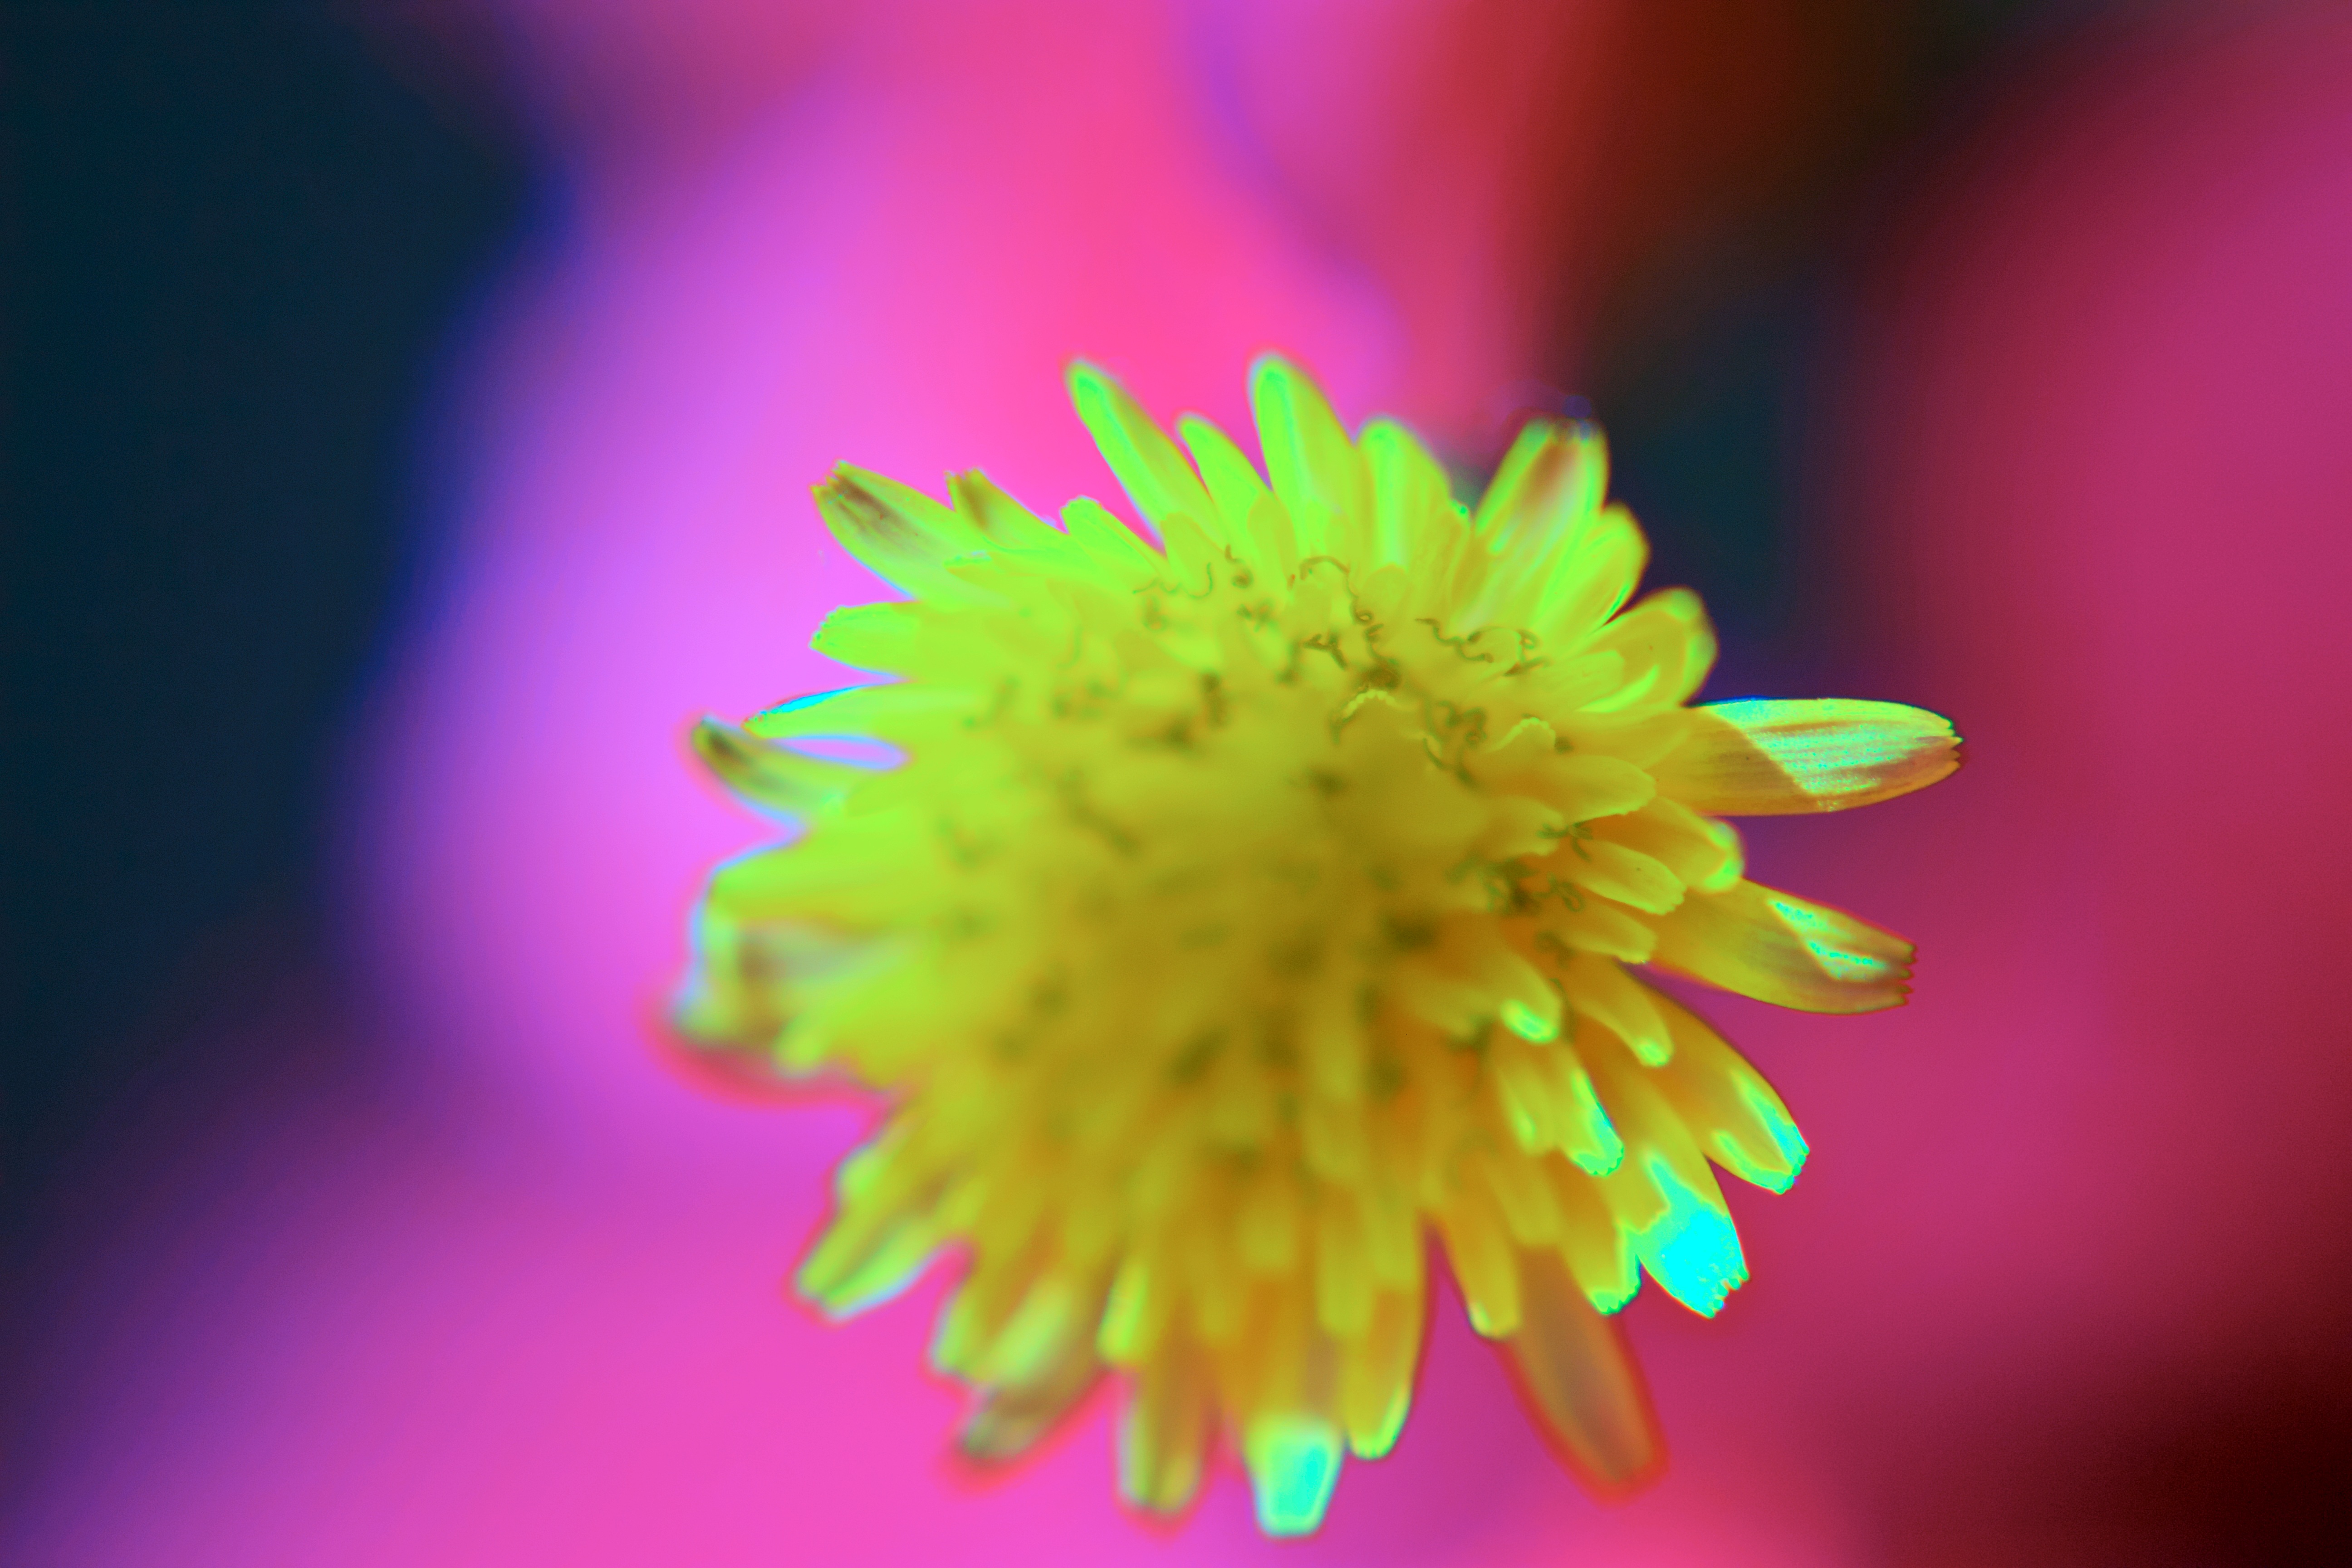
flower, pink, yellow, petal, green, macro photography, red, close up, plant, sky, pollen, botany, flowering plant, Colorfulness, photography, wildflower, aster, daisy family, chrysanths